Saint-Germer-de-Fly

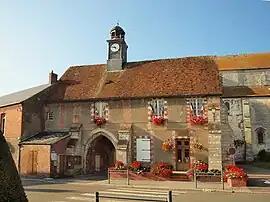
The town hall in Saint-Germer-de-Fly

Saint-Germer-de-Fly is a commune in the Oise department in northern France. It is distinguished by the remains of its former abbey, including the current parish church, dating from the 12th century.